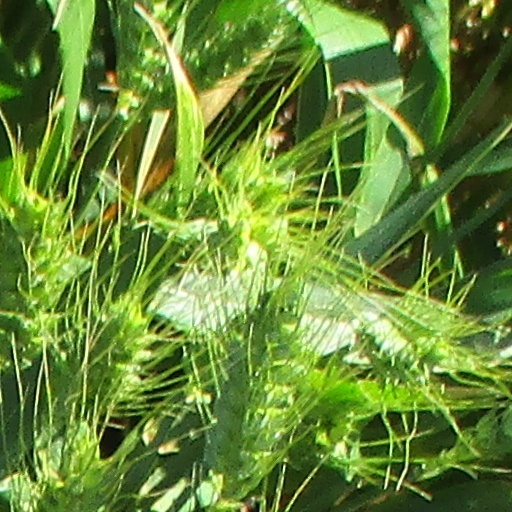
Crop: wheat